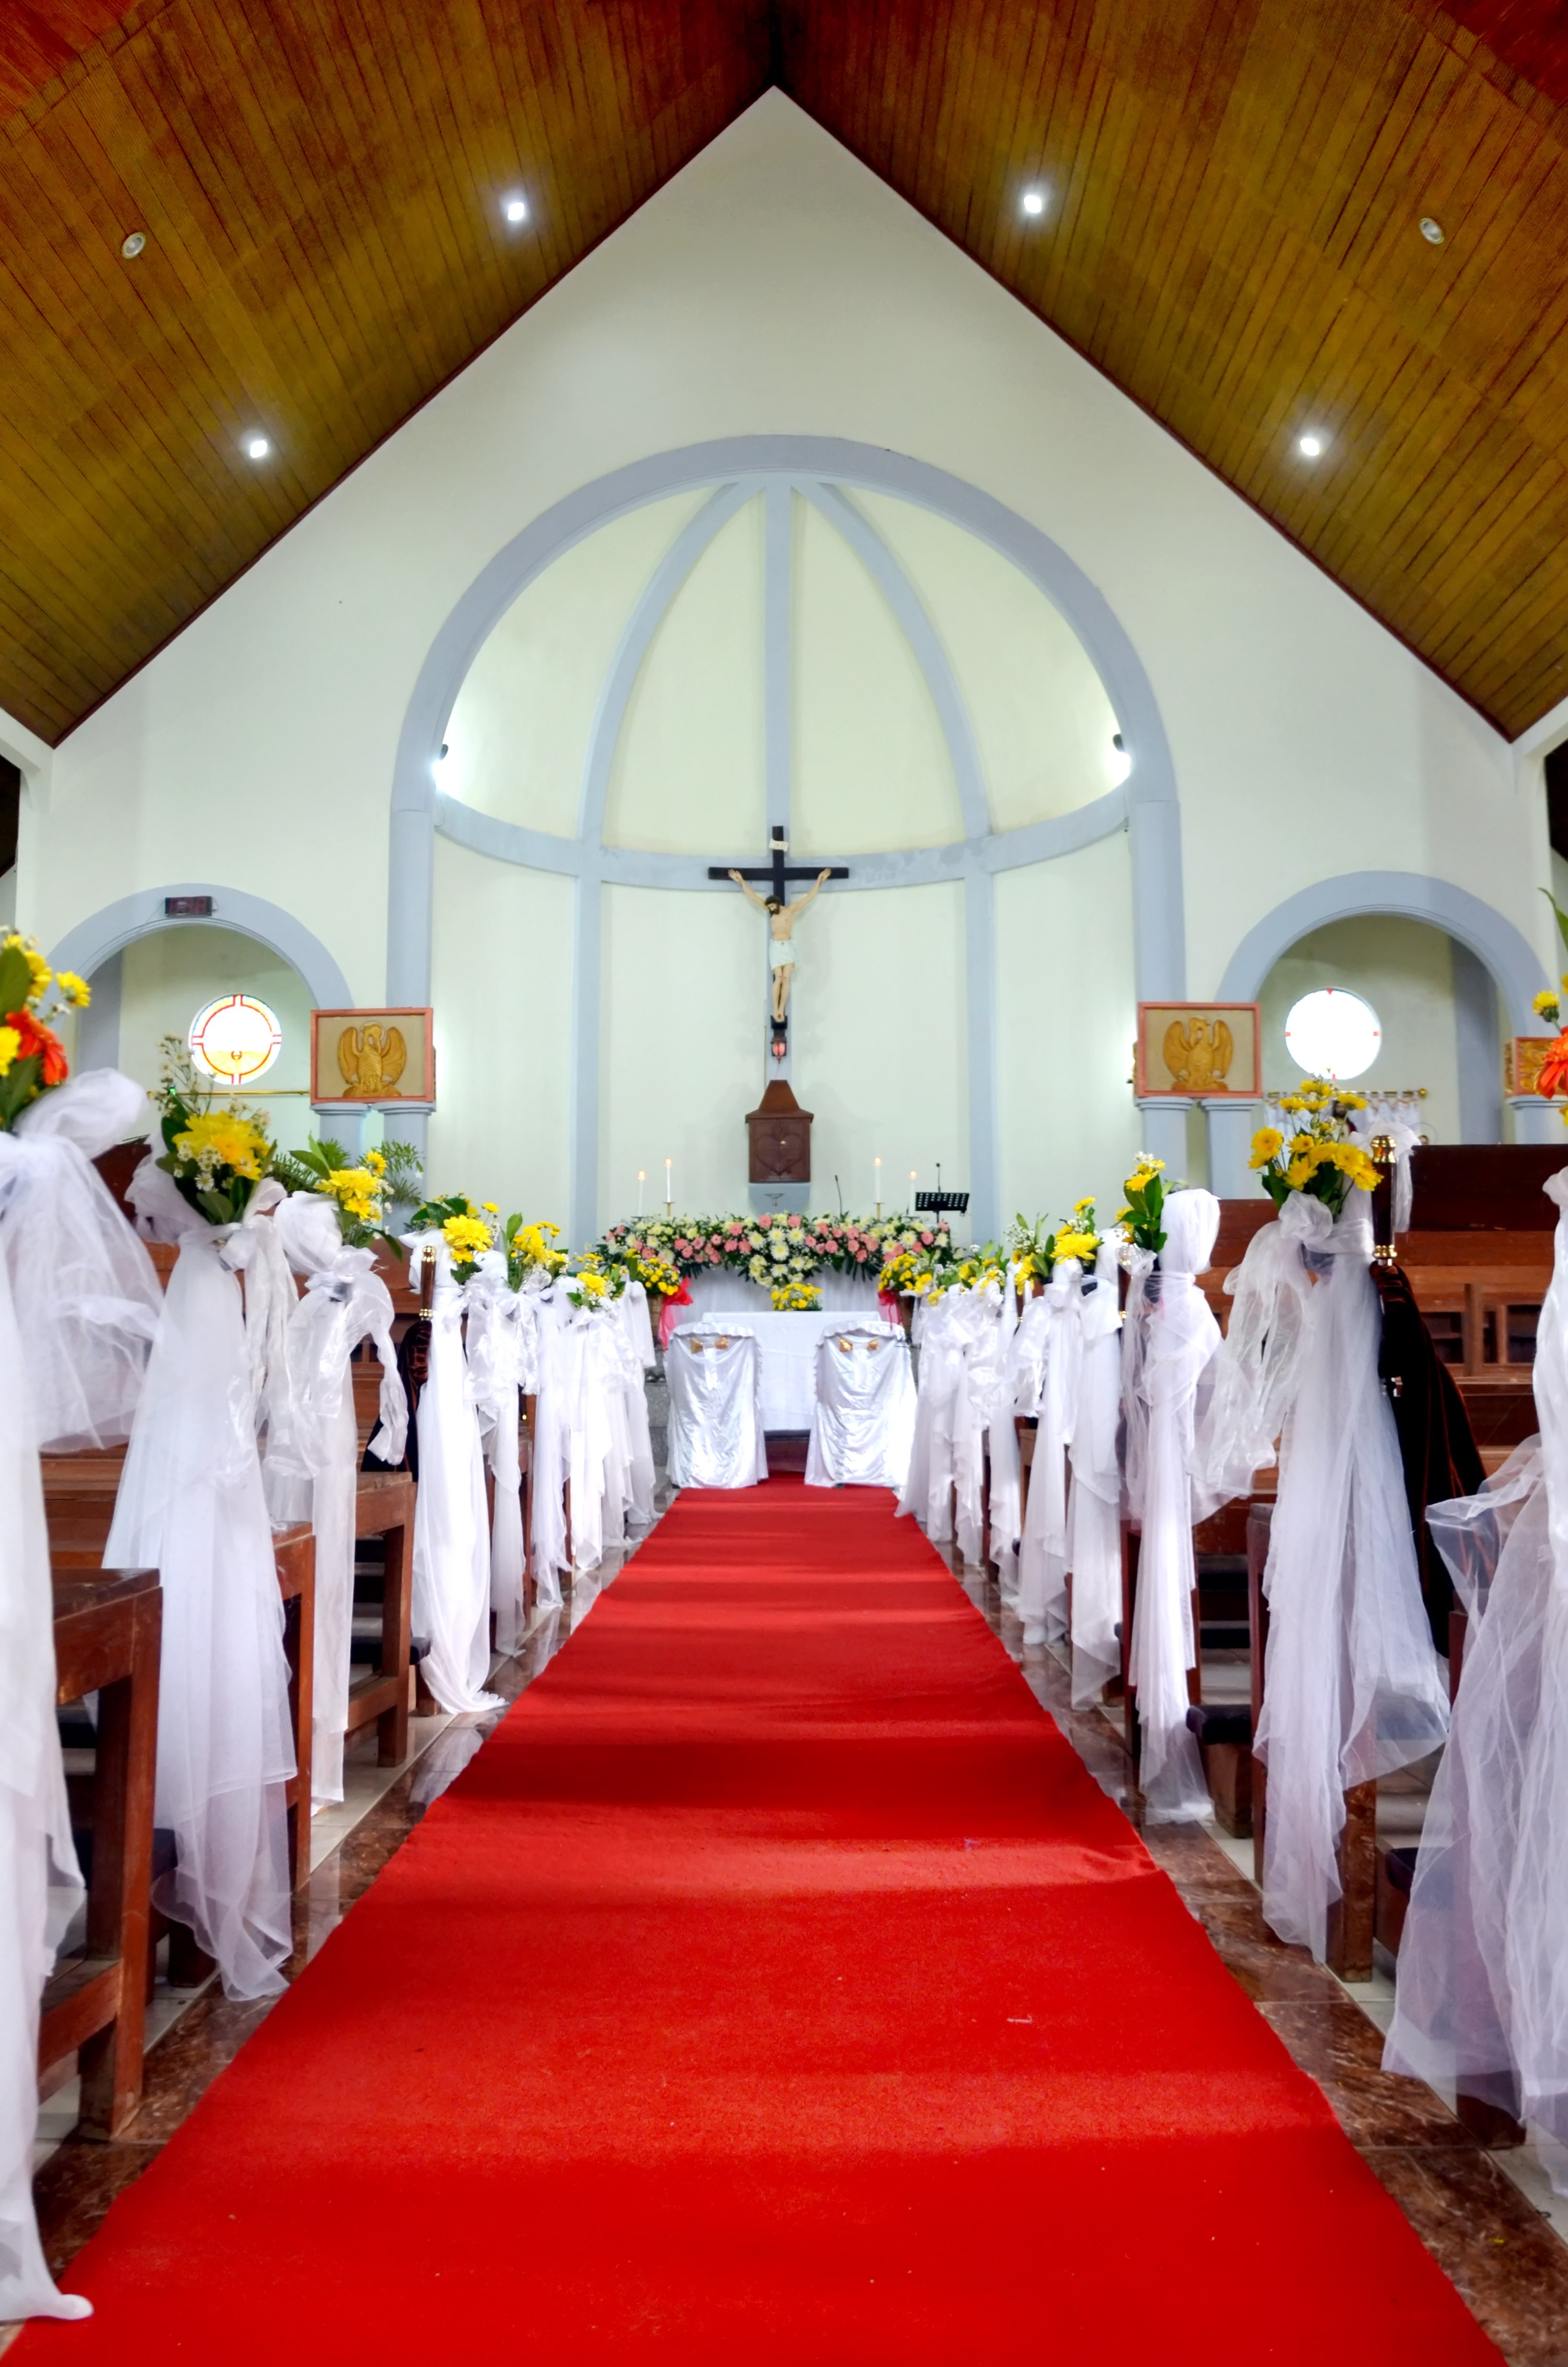
aisle, wedding, ceremony, function hall, wedding reception, meal, ballroom